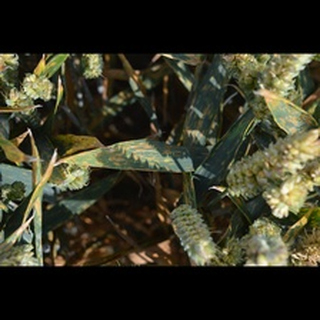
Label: wheat_septoria